Takaki Promontory

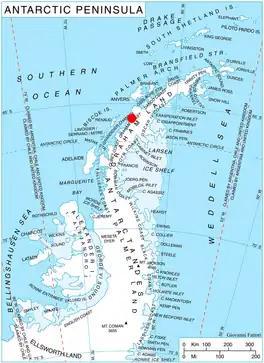
Location of Barison Peninsula on Graham Coast, Antarctic Peninsula.

Takaki Promontory is a promontory at the northeast side of Leroux Bay, forming the west extremity of Barison Peninsula on Graham Coast, Graham Land in Antarctica. First seen and roughly charted by the French Antarctic Expedition, 1903–05, under Charcot. Named by the United Kingdom Antarctic Place-Names Committee (UK-APC) in 1959 after Baron Takaki Kanehiro (1849–1920), Director-General of the Medical Department of the Imperial Japanese Navy, the first man to prevent beriberi empirically by dietary additions, in 1882.